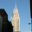
Label: skyscraper